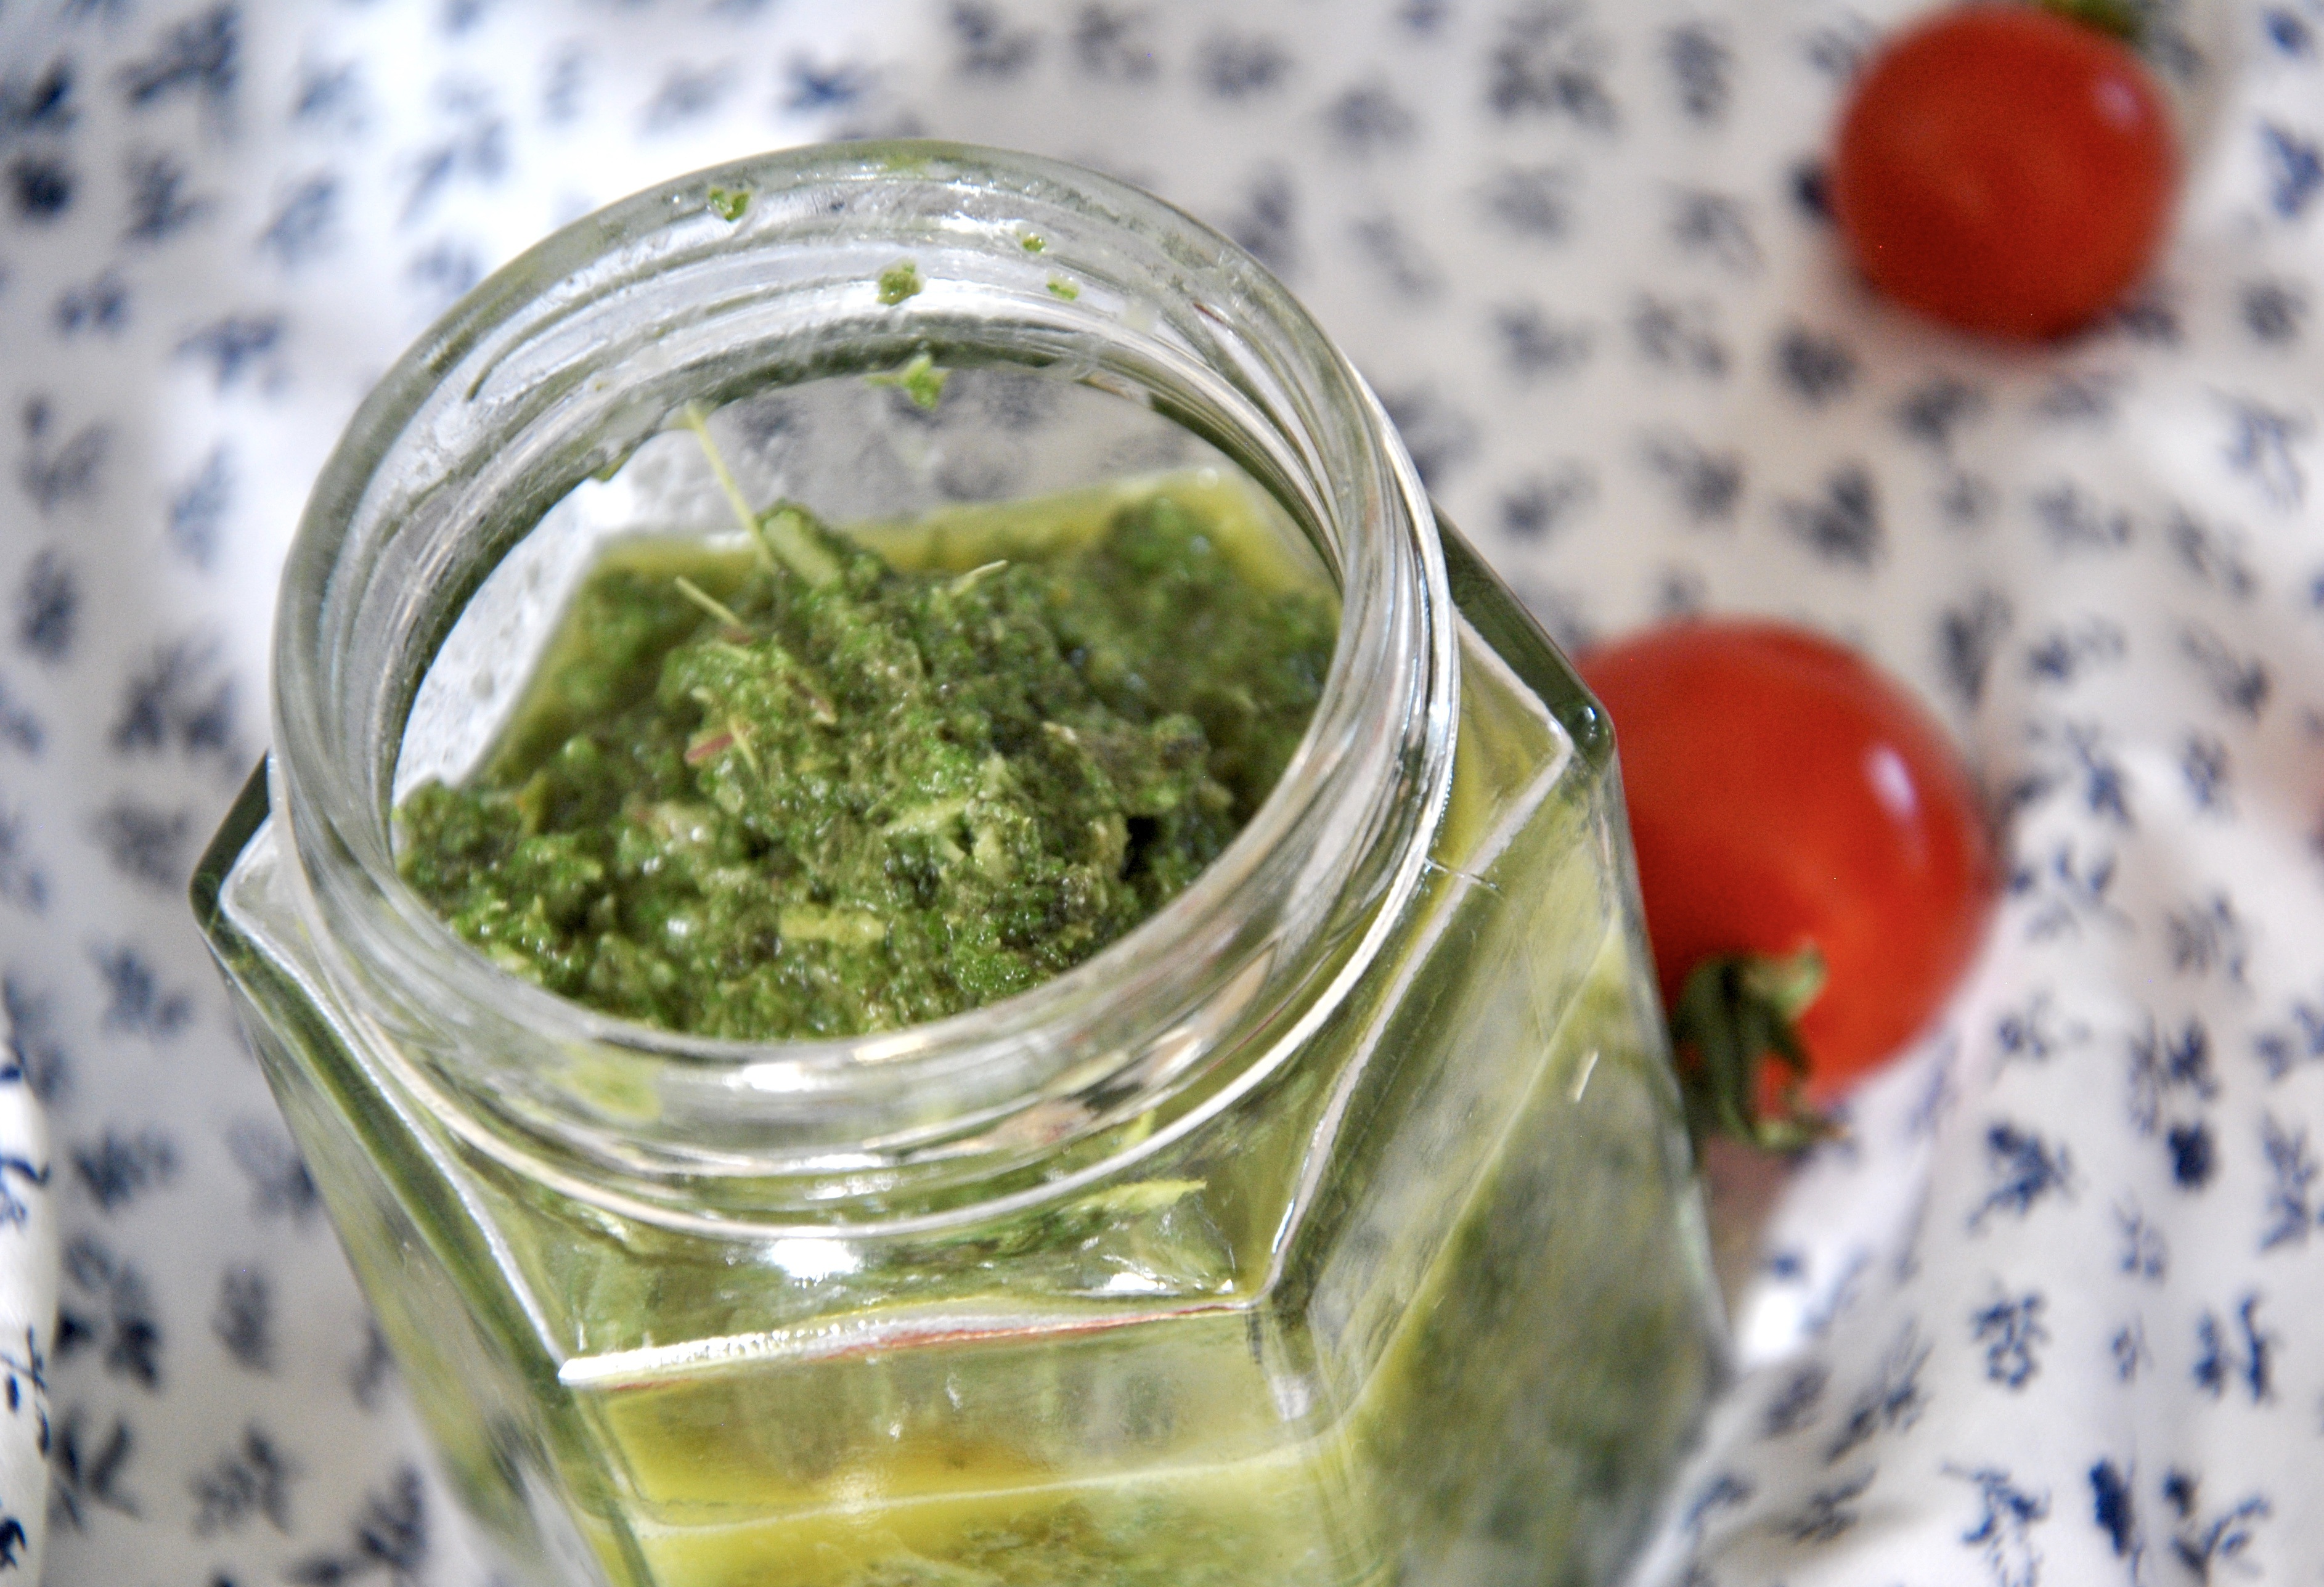
plant, food, herb, produce, vegetable, drink, healthy, cuisine, pesto, condiment, vegan, vegetarian food, flowering plant, land plant